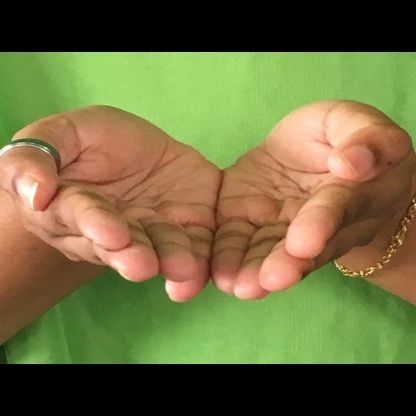
Mudra: Pushpaputa